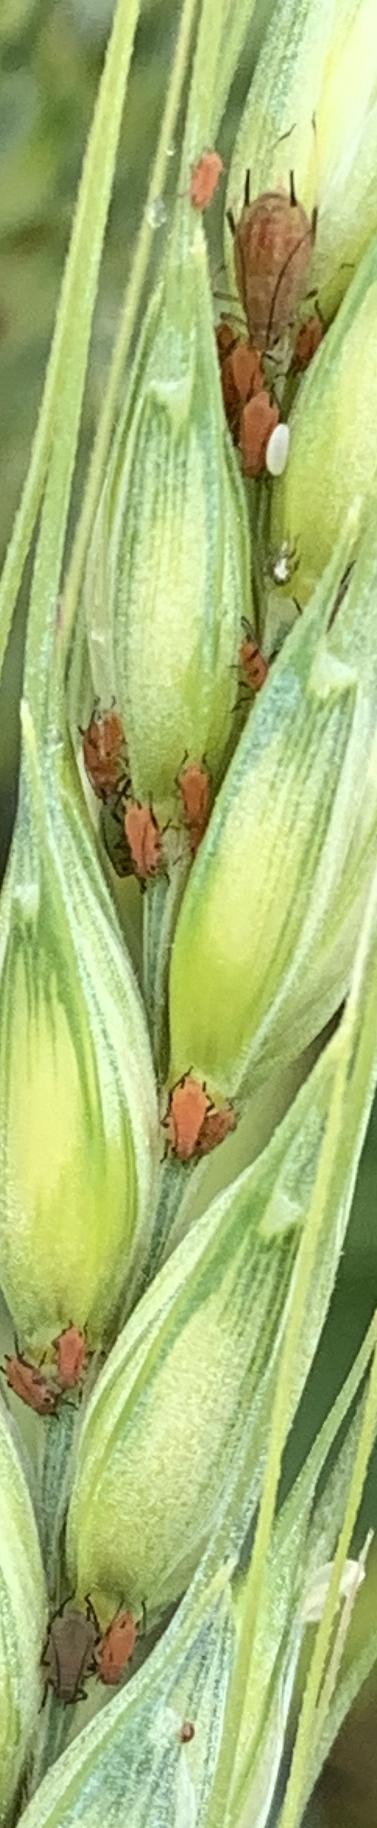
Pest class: english_grain_aphid